Hekla

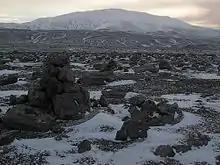
Hekla beyond a snowy field of volcanic ash

One of the largest Holocene eruptions in Iceland was the Hekla 3 (or H) eruption , which threw about of volcanic rock into the atmosphere, placing its Volcanic Explosivity Index (VEI) at 5. This would have cooled temperatures in the northern parts of the globe for a few years afterwards. Traces of this eruption have been identified in Scottish peat bogs, and in Ireland a study of tree rings dating from this period has shown negligible tree ring growth for a decade. The dates were recently recalibrated of the major eruptions and a table is given below as the difference in dates could cause confusion.